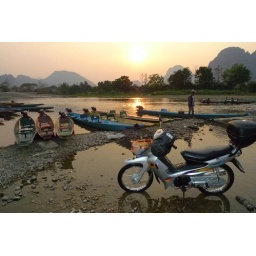
Washing the dirty bike in the Song River, Vang Vieng